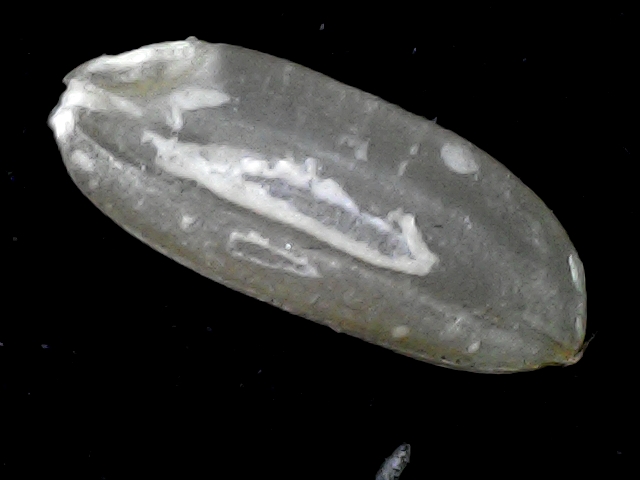
Rice variety: BD72